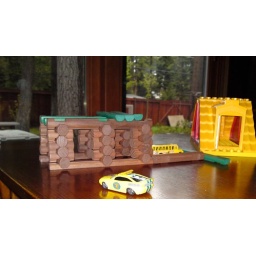
bus barn action in the early am